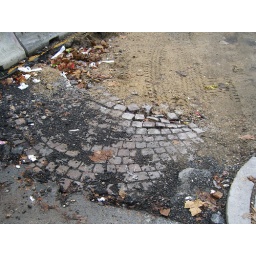
Layers of street skin uncovered by road works on Rue Lafayette in Paris